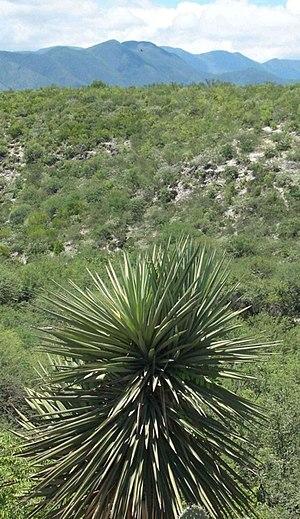
L'istle est une fibre végétale connue pour sa résistance, qui a été utilisée au Mexique depuis l'antiquité, étant une partie fondamentale de l'économie et la culture mexicaine au fil des ans. Elle provient principalement de l'agave lechuguilla, plante connue pour être la plus exploitée des temps anciens, ses fibres étaient utilisées comme fibres textiles et ses épines comme aiguilles.